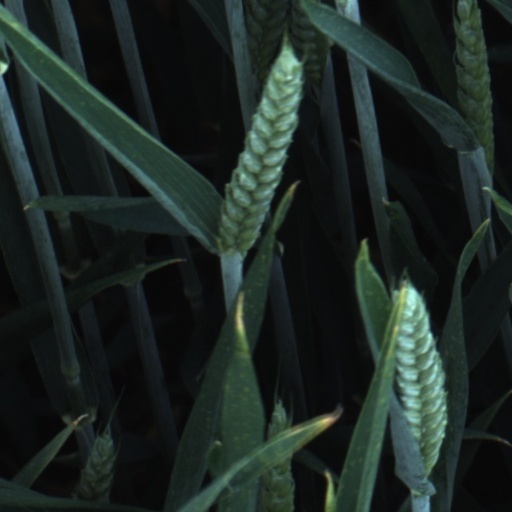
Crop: wheat